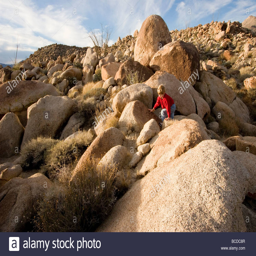
a boy climbing on rocks